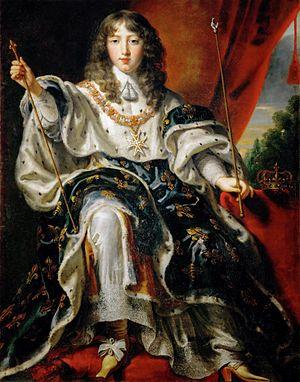
Louis XIV, dit Louis le Grand ou le Roi-Soleil, né le 5 septembre 1638 au château Neuf de Saint-Germain-en-Laye et mort le 1ᵉʳ septembre 1715 à Versailles, est un roi de France et de Navarre. Son règne s'étend du 14 mai 1643 — sous la régence de sa mère Anne d'Autriche jusqu'au 7 septembre 1651 — à sa mort en 1715. Son règne de 72 ans est l'un des plus longs de l'histoire d'Europe et le plus long de l'histoire de France.